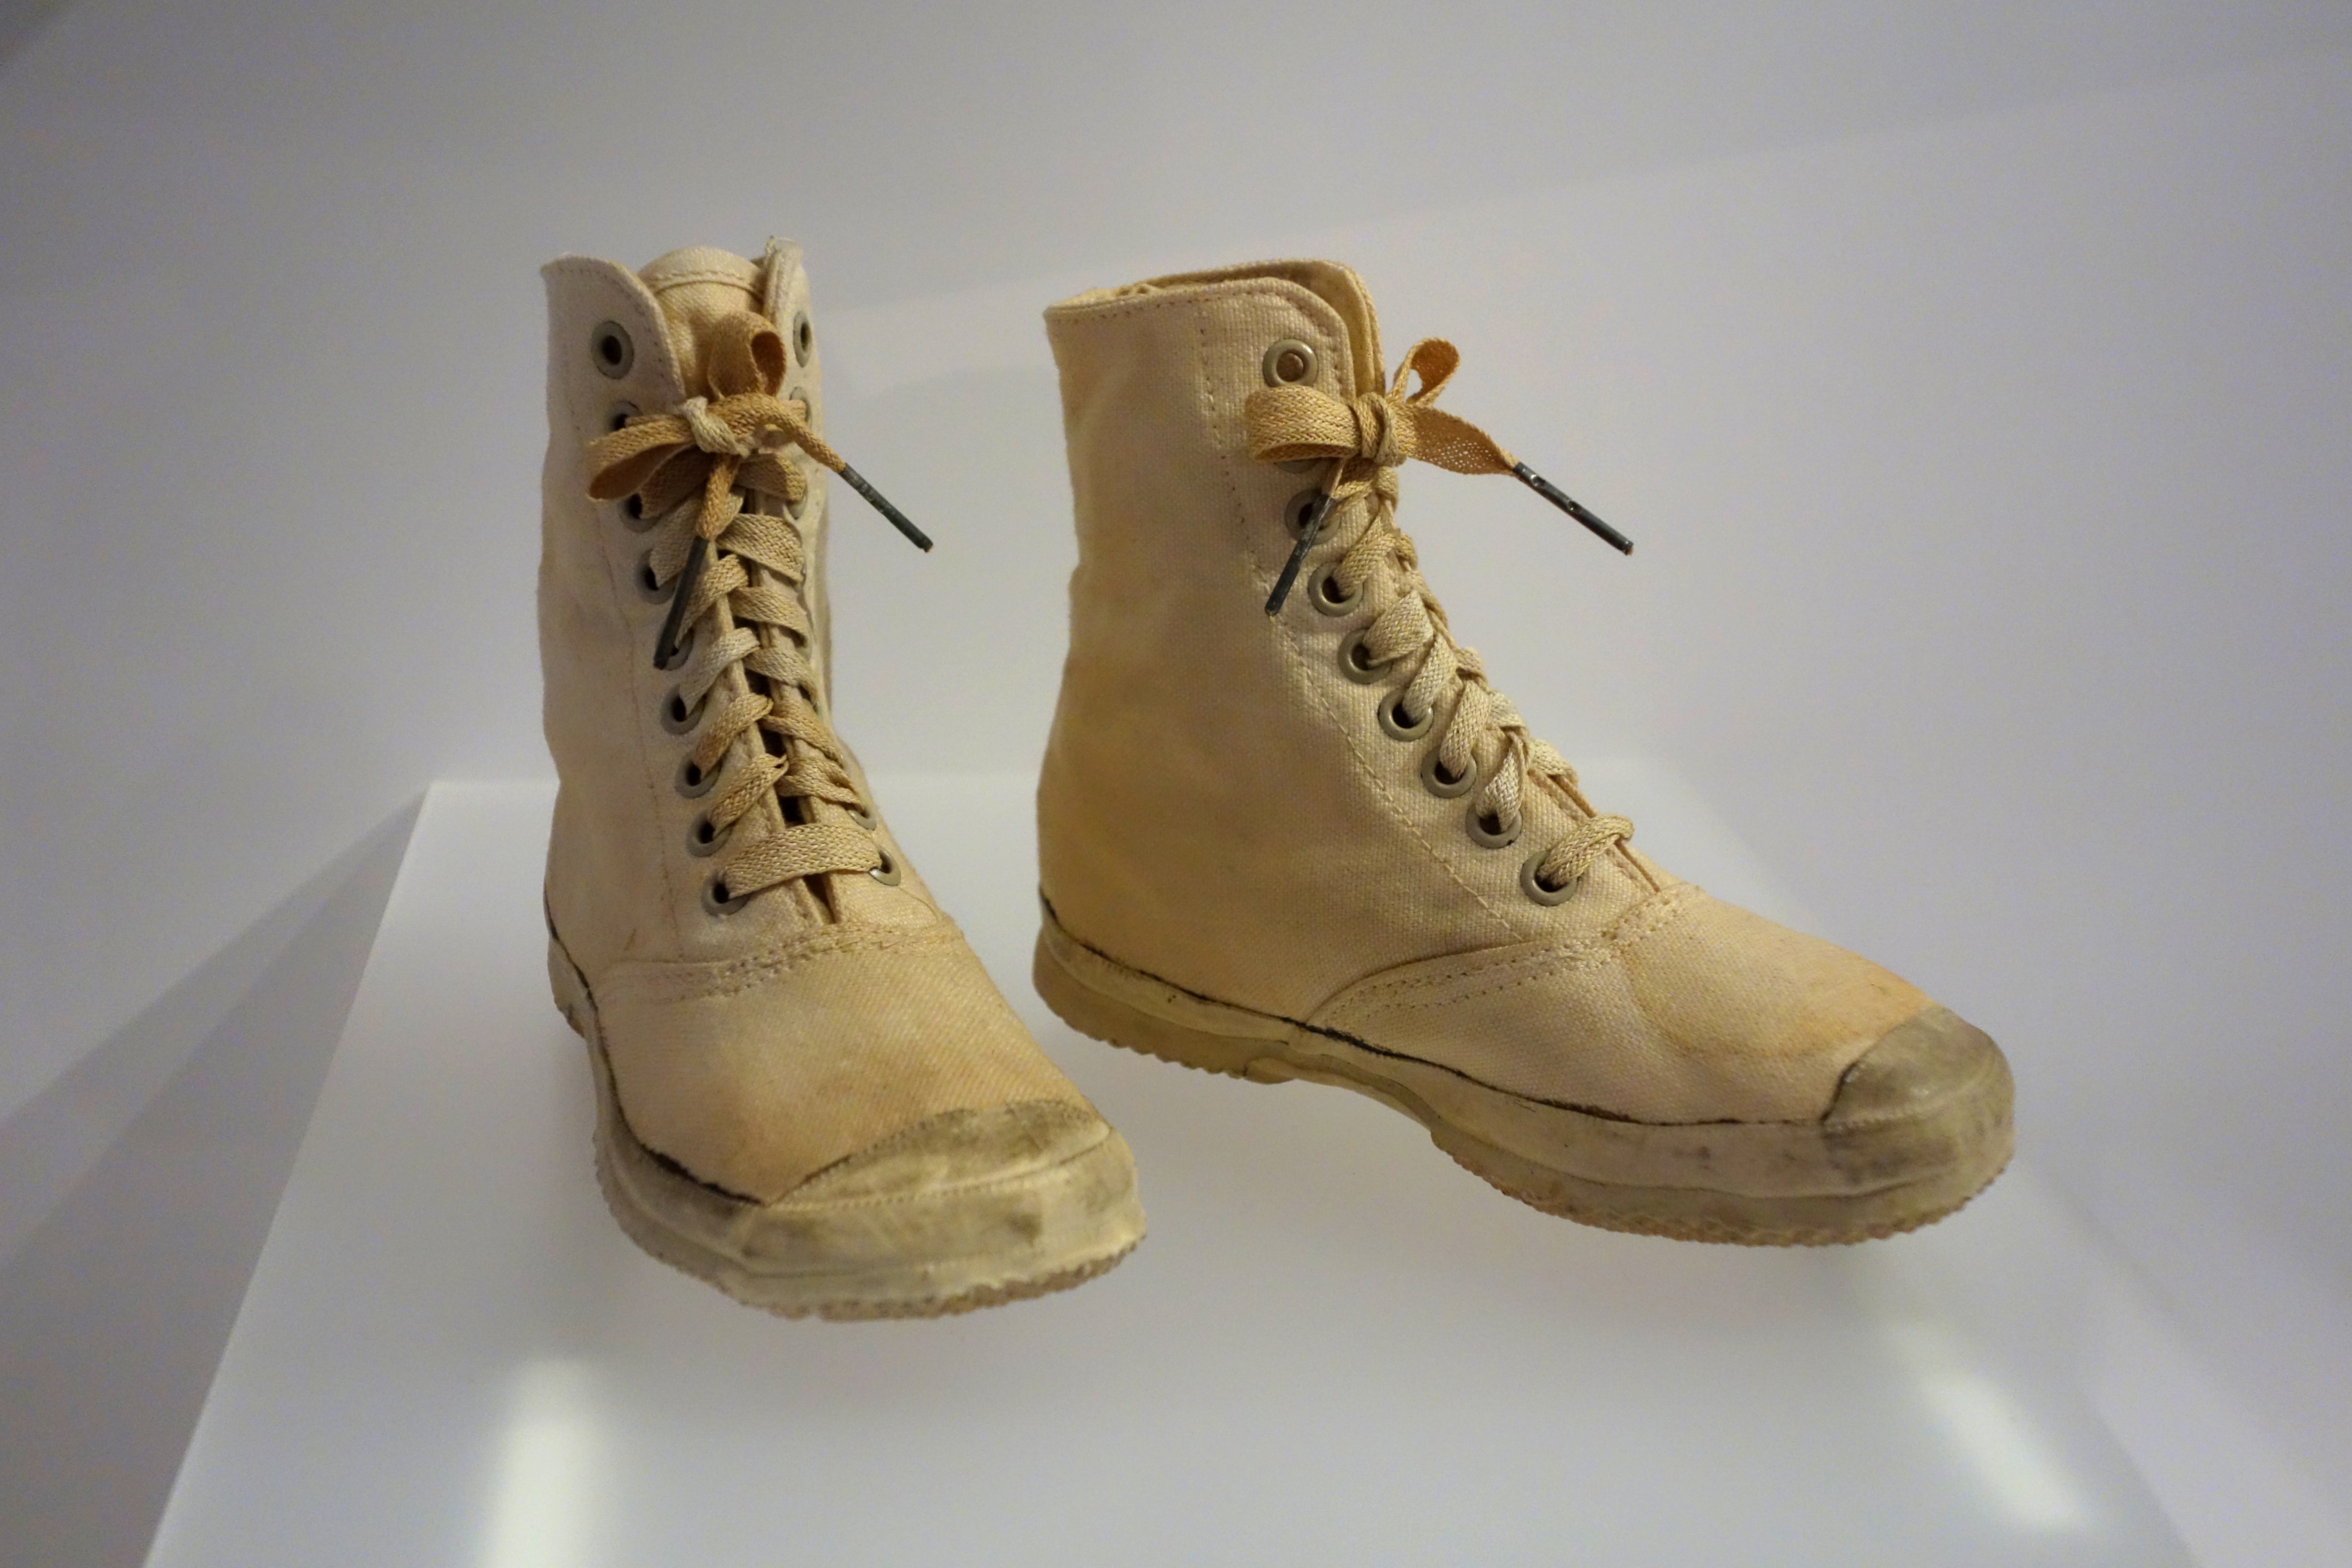
shoe, boot, fashion, historic, yellow, human body, shoes, sneakers, footwear, toronto, shoe museum